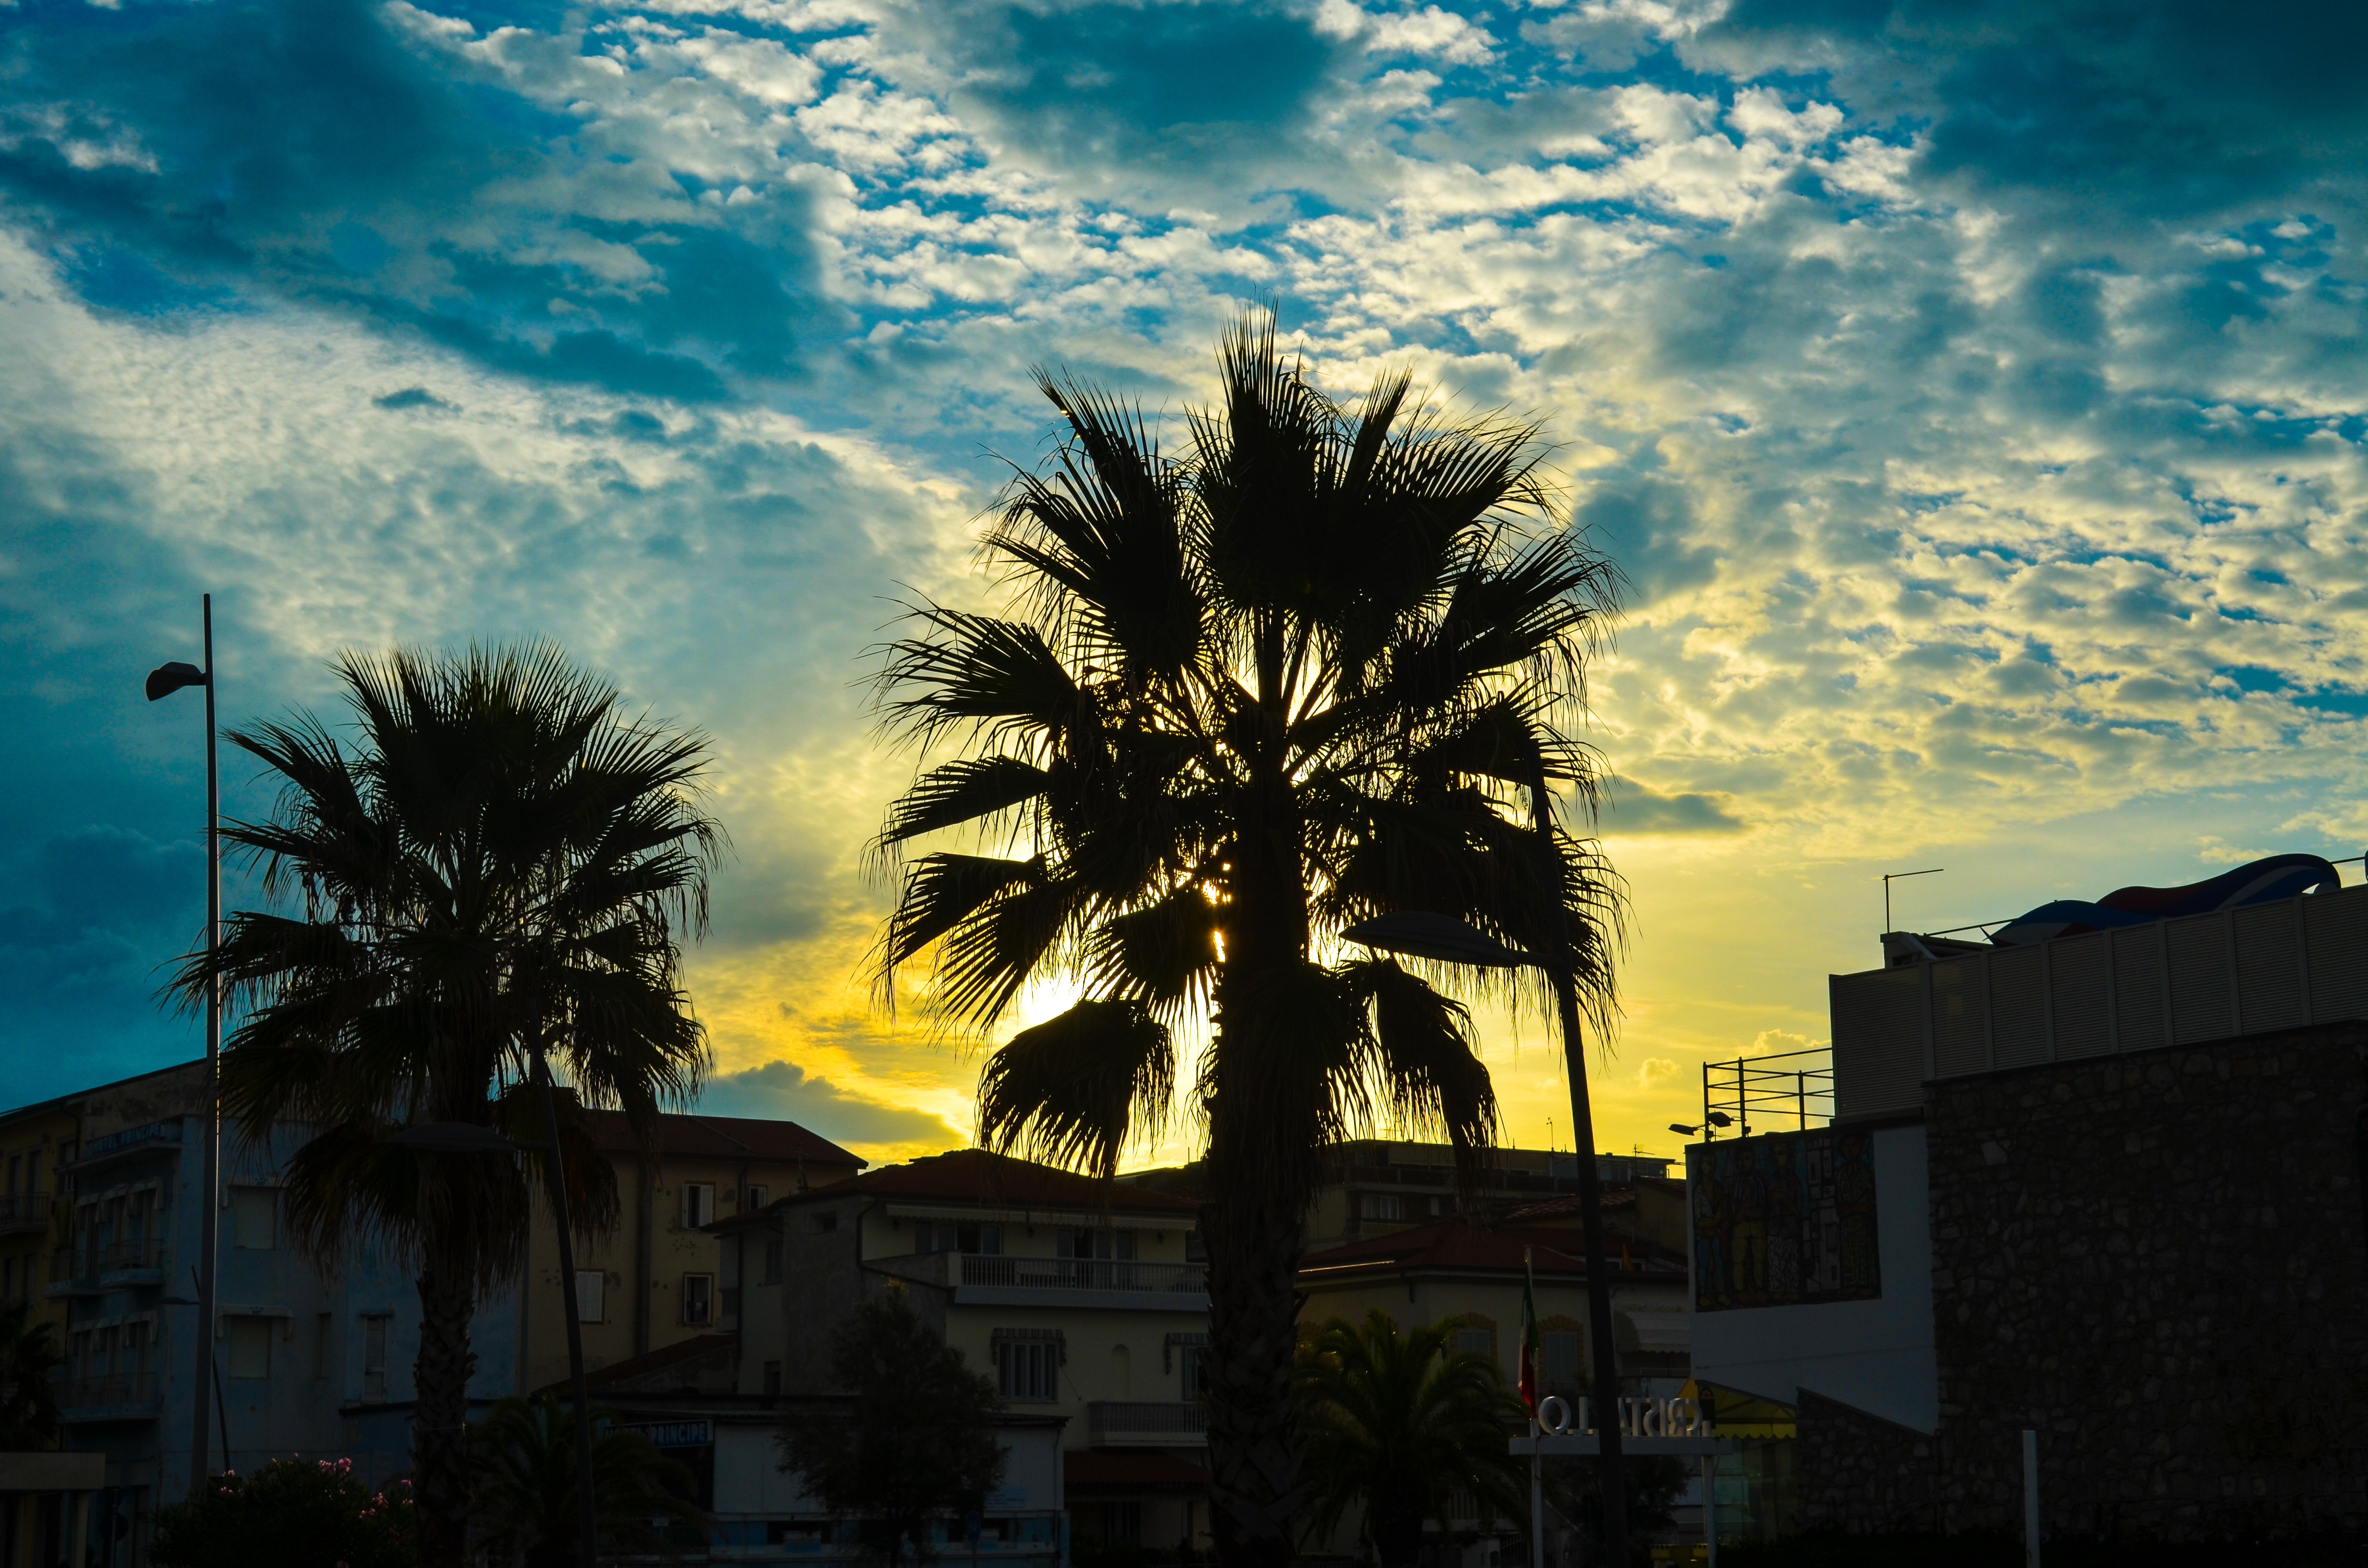
landscape, tree, horizon, cloud, plant, sky, sun, sunrise, sunset, sunlight, morning, flower, dawn, atmosphere, dusk, evening, reflection, paradise, palm, coconut, exotic, woody plant, arecales, palm family